Shimo-Noshiro Station

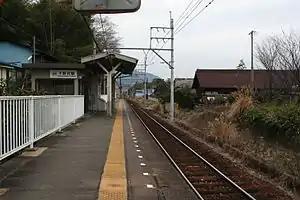
Shimo-Noshiro Station

is a passenger railway station located in the city of Kuwana, Mie Prefecture, Japan, operated by the private railway operator Yōrō Railway.